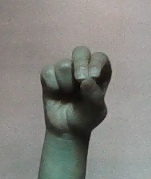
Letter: gaaf